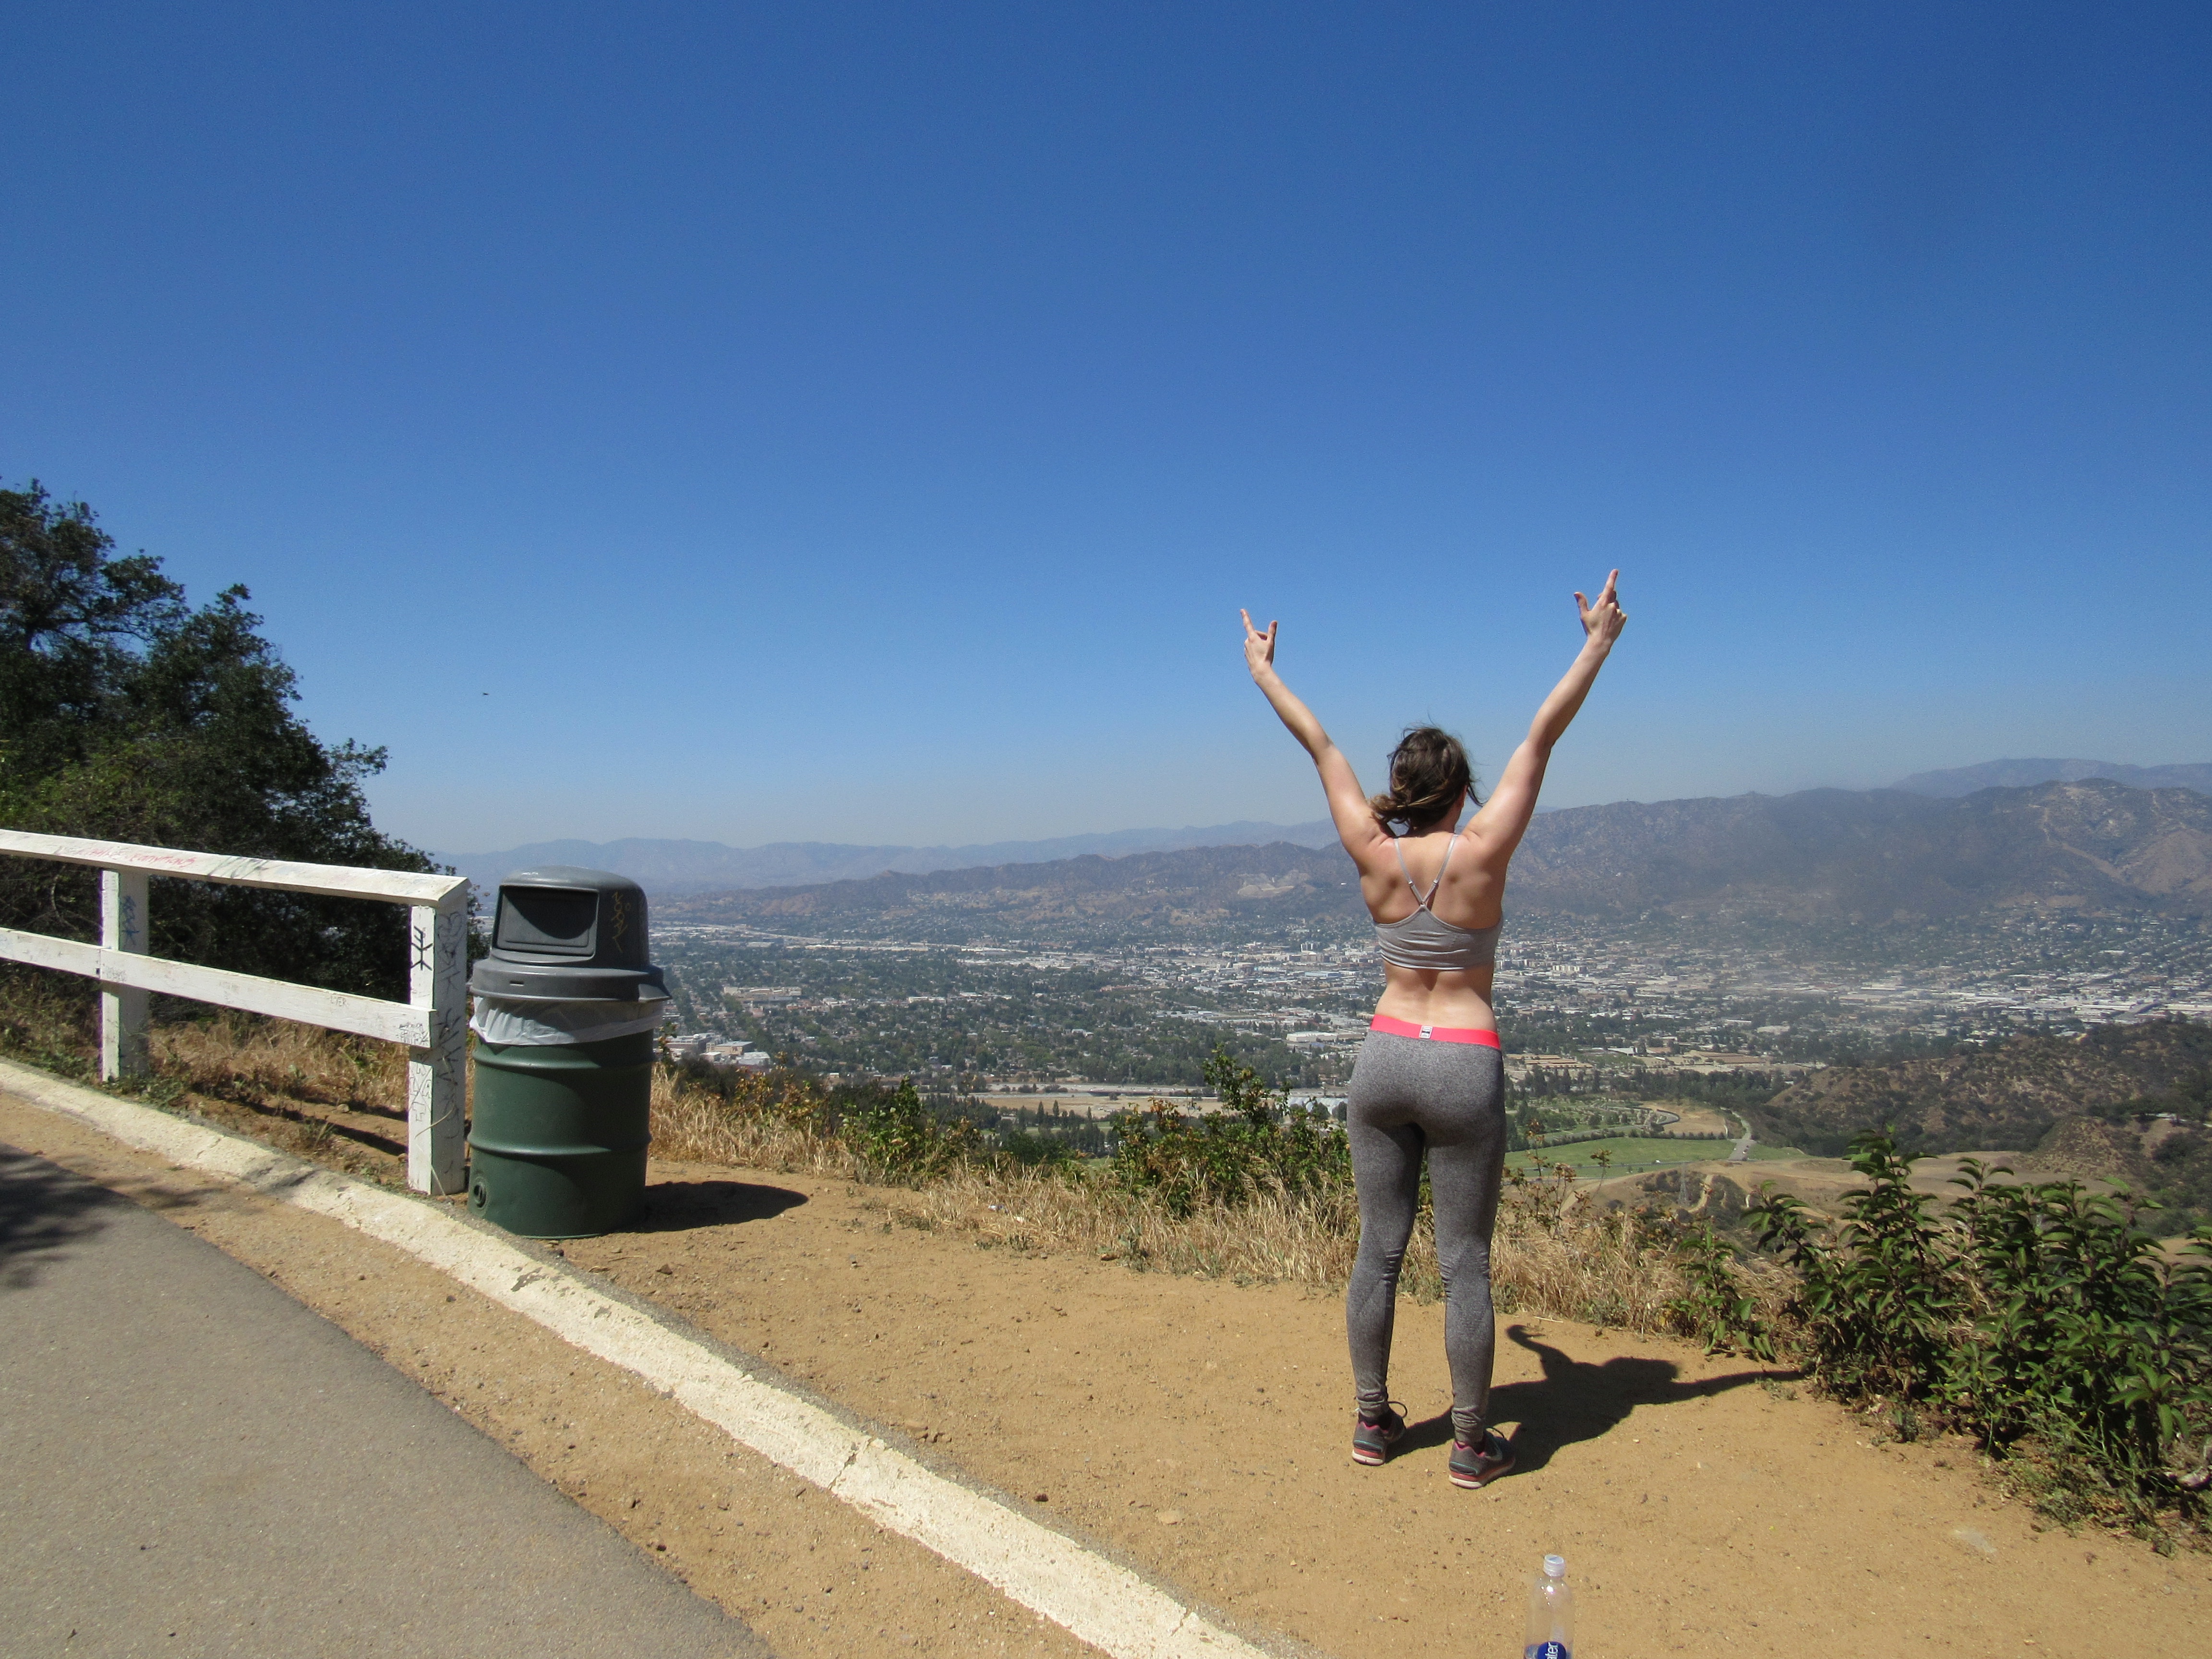
beach, sea, adventure, vacation, travel, road trip